Shaughnessy Village

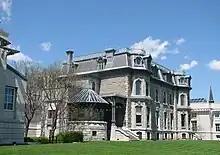
The Canadian Centre for Architecture is located in Shaughnessy Village.

Prior to Expo '67 and the Olympics, this neighbourhood was considered the city's second Gay Village (mostly by anglophones).